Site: brandenburg
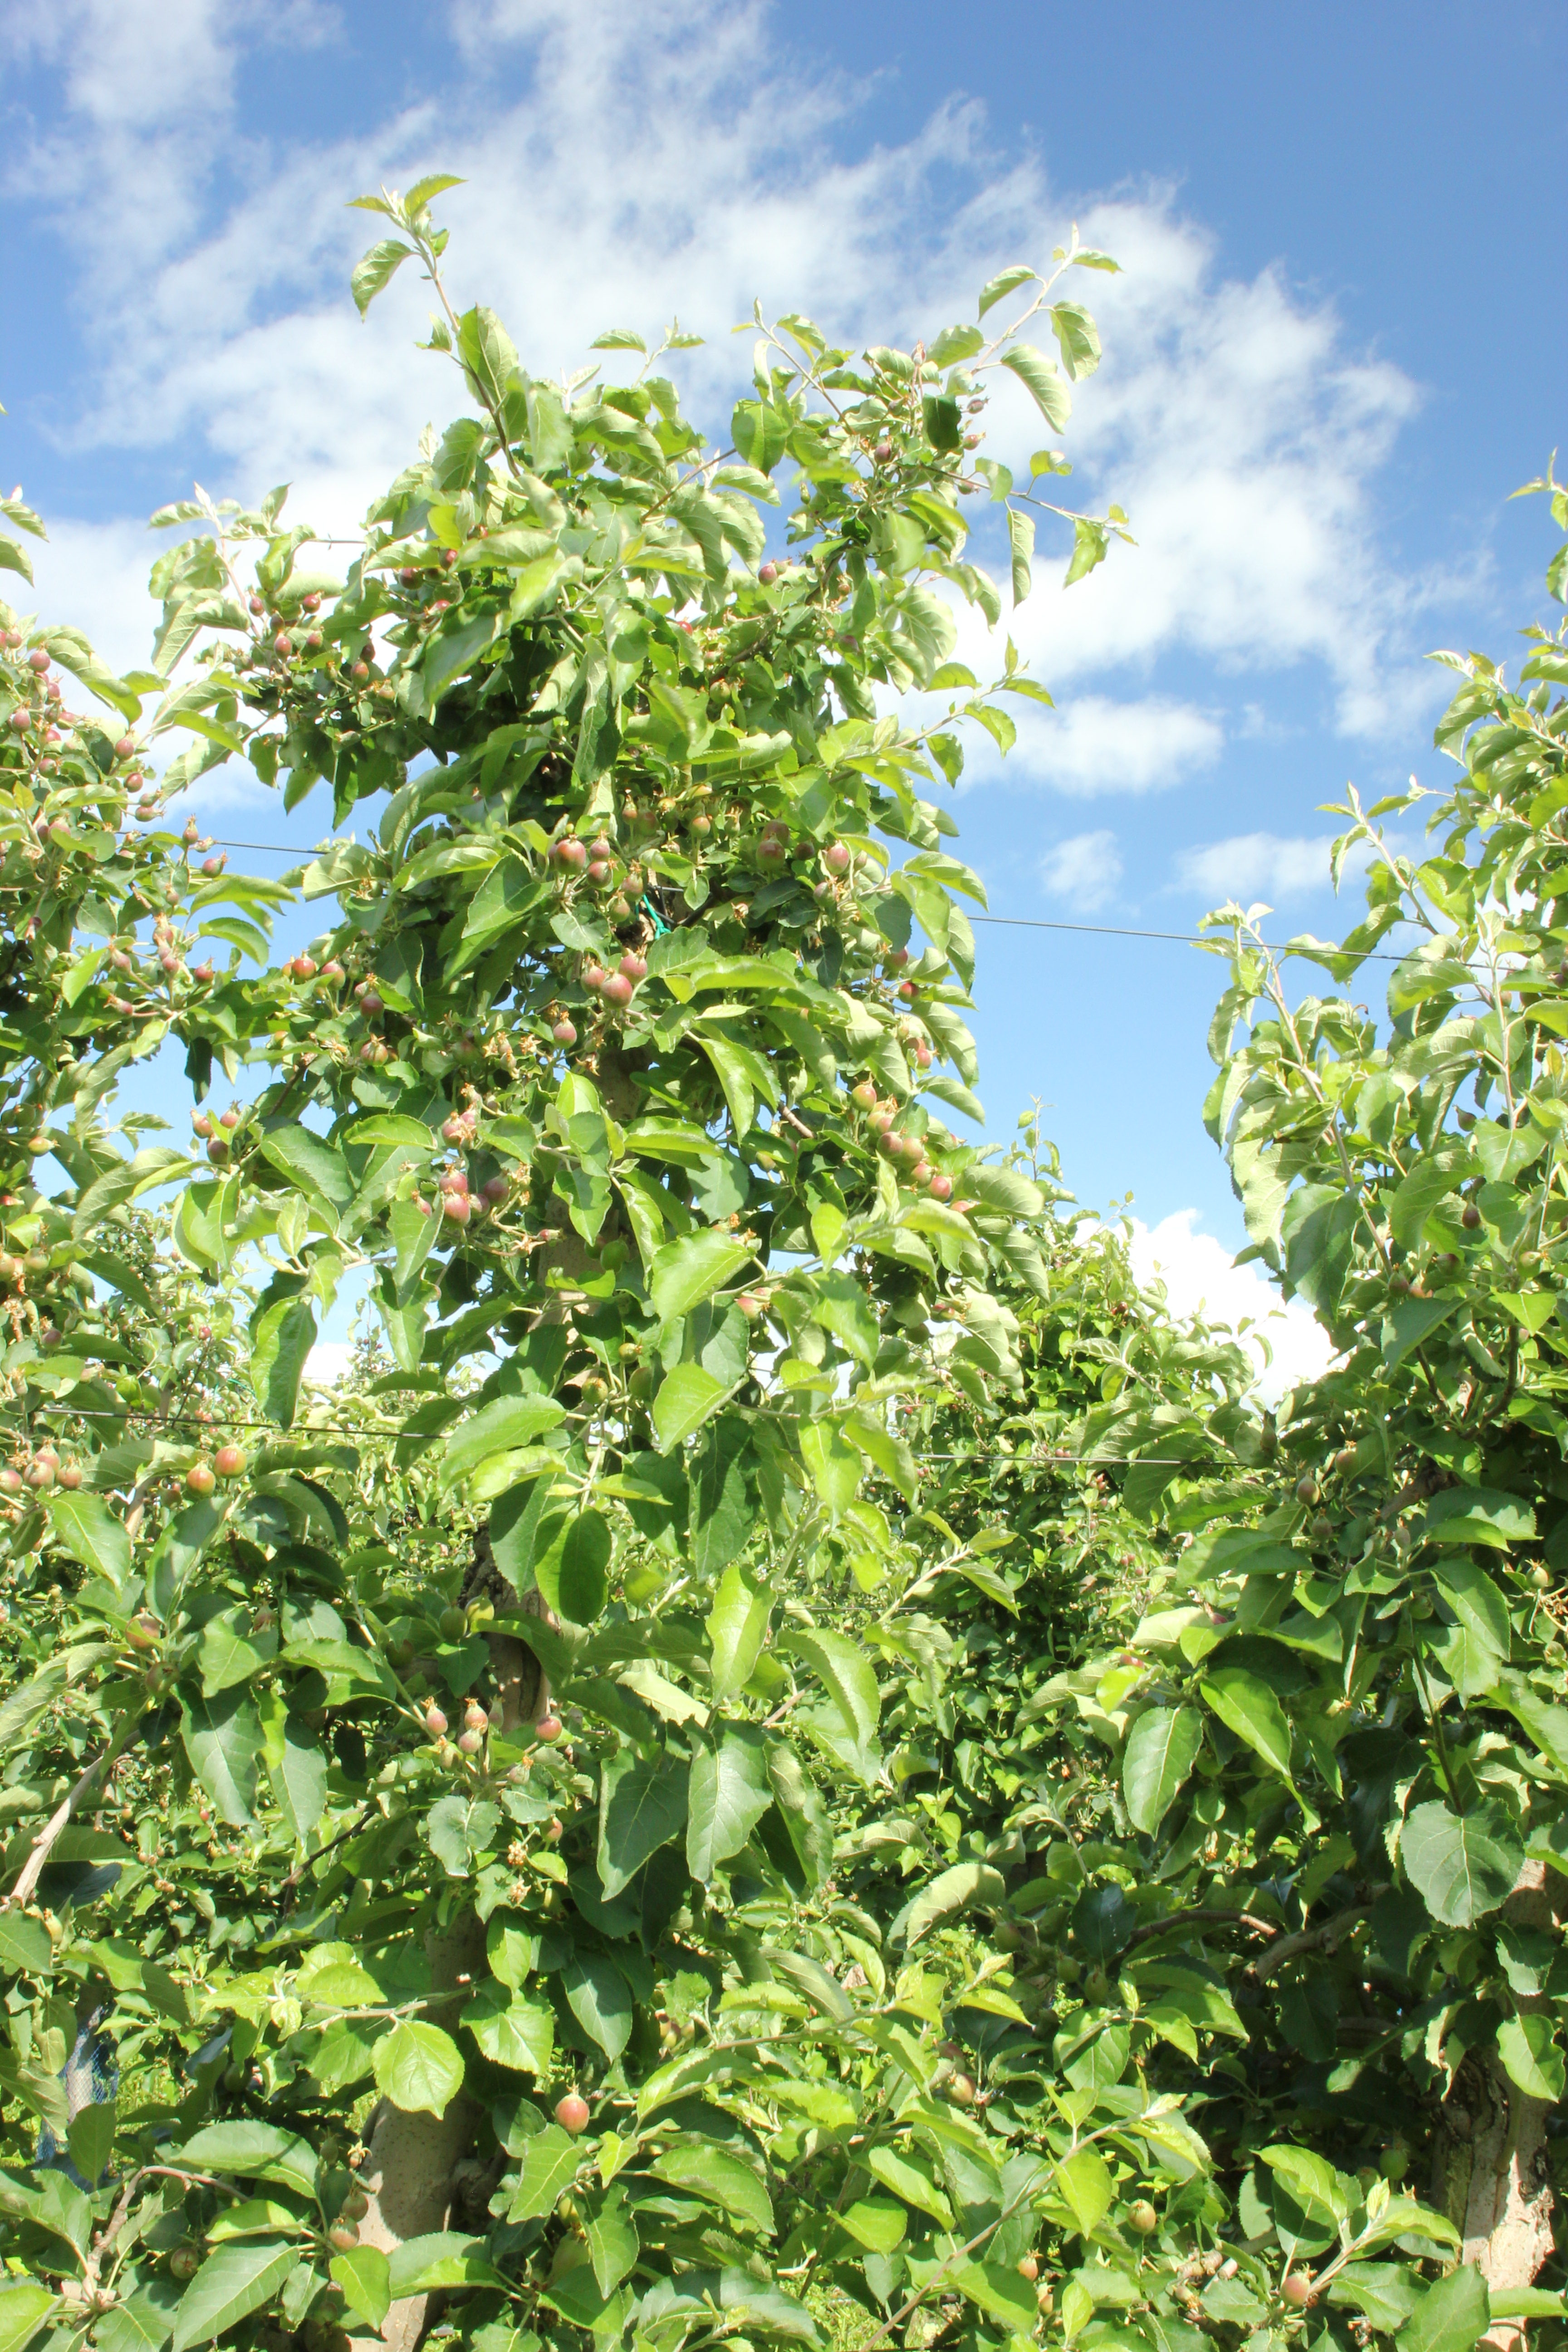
Growth stage (BBCH 72): Development of fruit